Yavuz Selekman

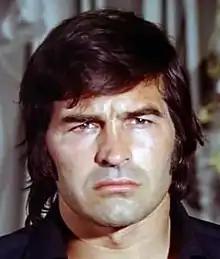

Yavuz Selekman (15 February 1937 – 8 March 2004) was a Turkish wrestler and film actor. He competed in the men's Greco-Roman middleweight at the 1964 Summer Olympics.